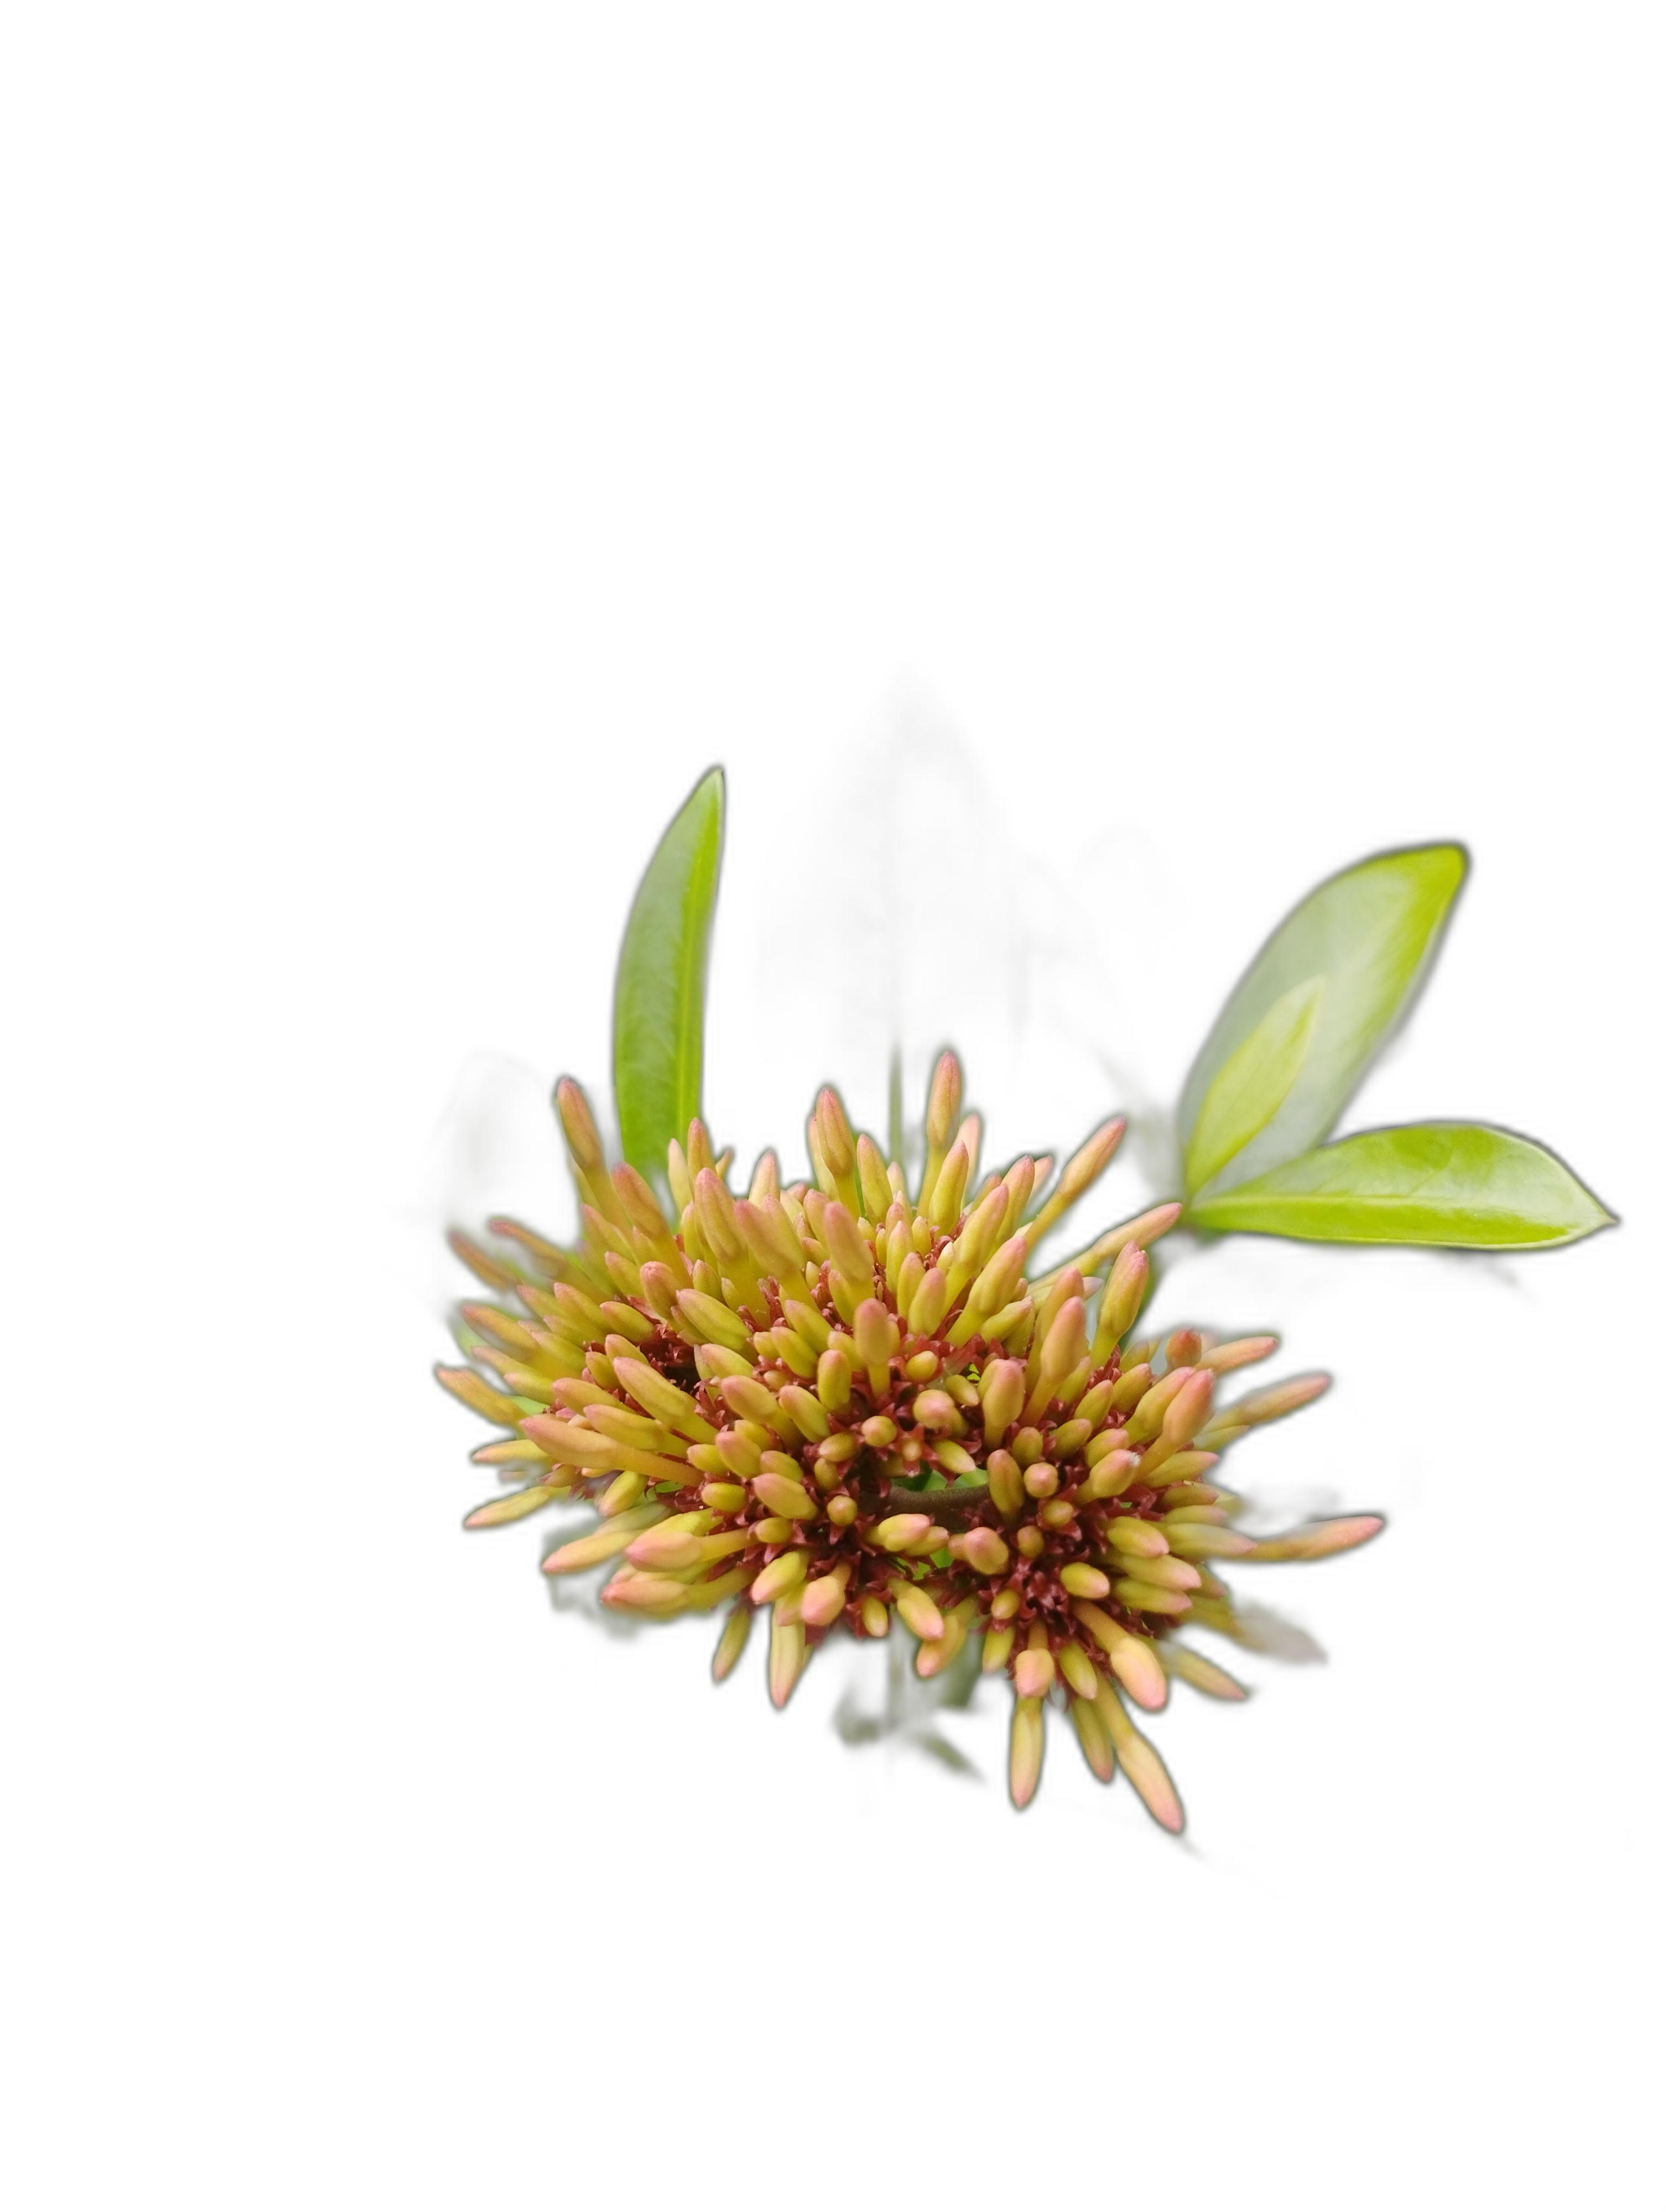
Label: Jungle geranium